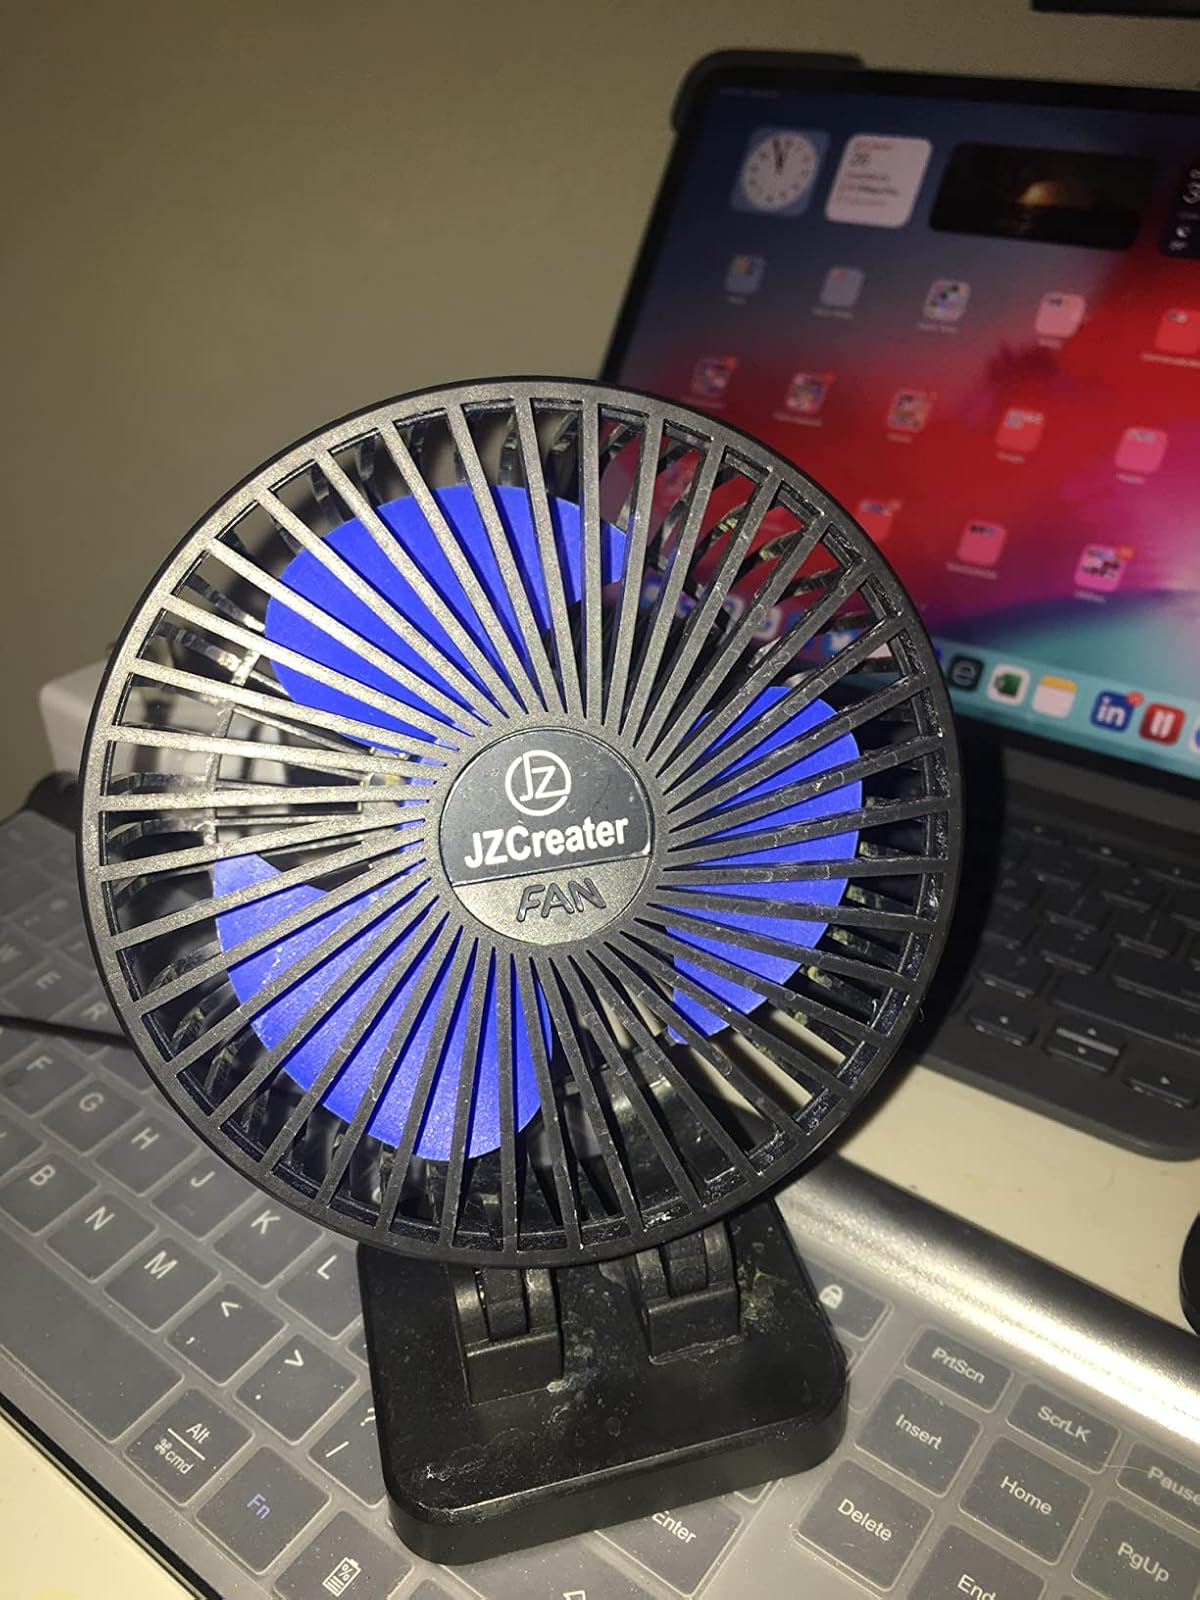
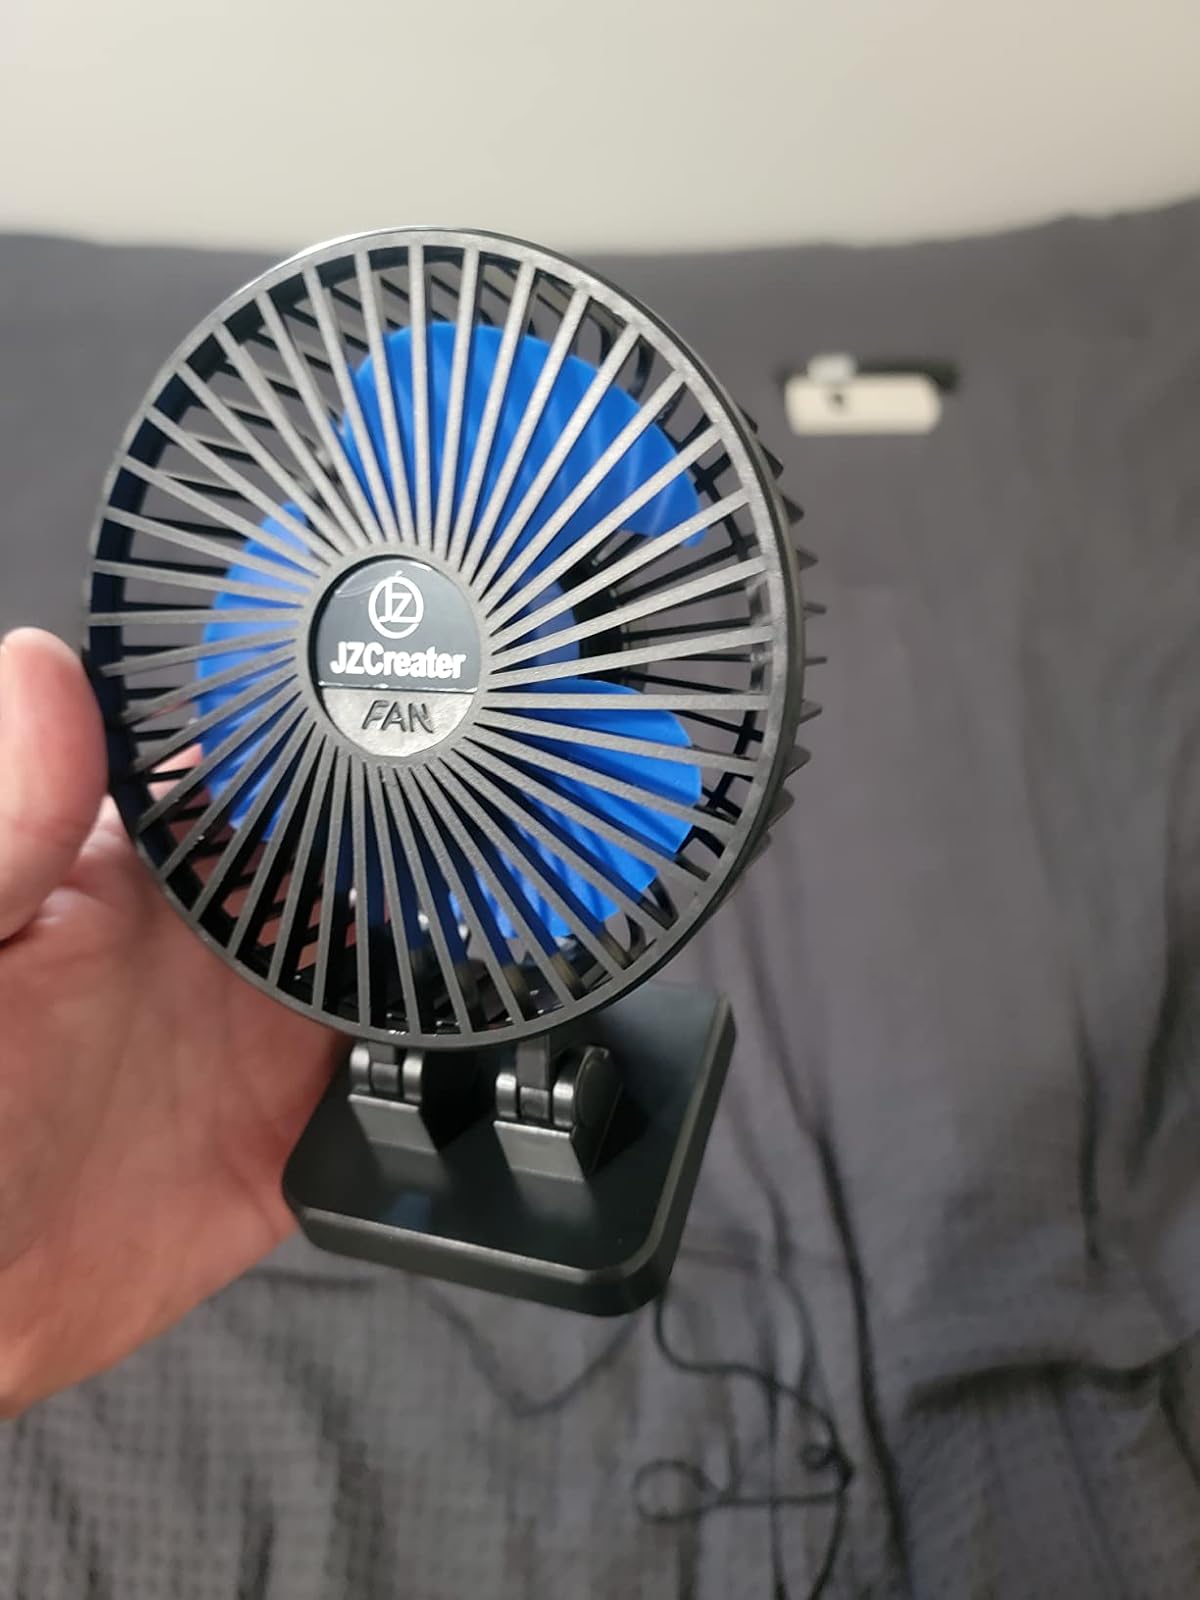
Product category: fan
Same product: yes